Oberhofen am Thunersee

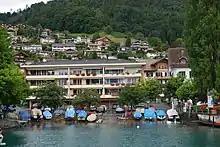
Harbor and houses in Oberhofen

, Oberhofen am Thunersee had an unemployment rate of 1.88%. , there were a total of 751 people employed in the municipality. Of these, there were 20 people employed in the primary economic sector and about 7 businesses involved in this sector. The secondary sector employs 93 people and there were 28 businesses in this sector. The tertiary sector employs 638 people, with 149 businesses in this sector. There were 1,107 residents of the municipality who were employed in some capacity, of which females made up 43.0% of the workforce.